Rollason Aircraft and Engines

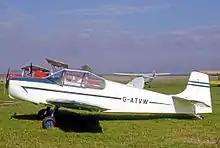
A 1966-built Rollason Condor two-seat training and club aircraft.

The company was founded in 1943 by W.A. Rollason at Croydon Airport along with a sister company W.A. Rollason Limited and Rollason Aircraft Services Limited. The Rollason companies were involved in the maintenance and overhaul of a large variety of aircraft and engines, primarily based at Croydon with engine work done at Shoreham. After the war, a major source of business was the purchase of military surplus aircraft, particularly the de Havilland Tiger Moth, for re-sale in the civil market. The company was noted for the quality of their work on reconditioning Tiger Moths. In 1957, the failing company was bought by Norman Jones who reorganised the business as Rollason Aircraft & Engines. The company continued to maintain and refurbish aircraft, particularly the Tiger Moth.